Italian literature

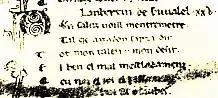
The beginning of Rambertino Buvalelli's "D'un saluz uoill m'entremetre", with a decorated initial D, and Rambertino's name ("Lanbertin de Buualel") at top

The earliest vernacular literary tradition in Italy was in Occitan, spoken in parts of northwest Italy. A tradition of vernacular lyric poetry arose in Poitou in the early 12th century and spread south and east, eventually reaching Italy by the end of the 12th century. The first troubadours ("trovatori" in Italian), as these Occitan lyric poets were called, to practise in Italy were from elsewhere, but the high aristocracy of the northern Italy was ready to patronise them. It was not long before native Italians adopted Occitan as a vehicle for poetic expression.